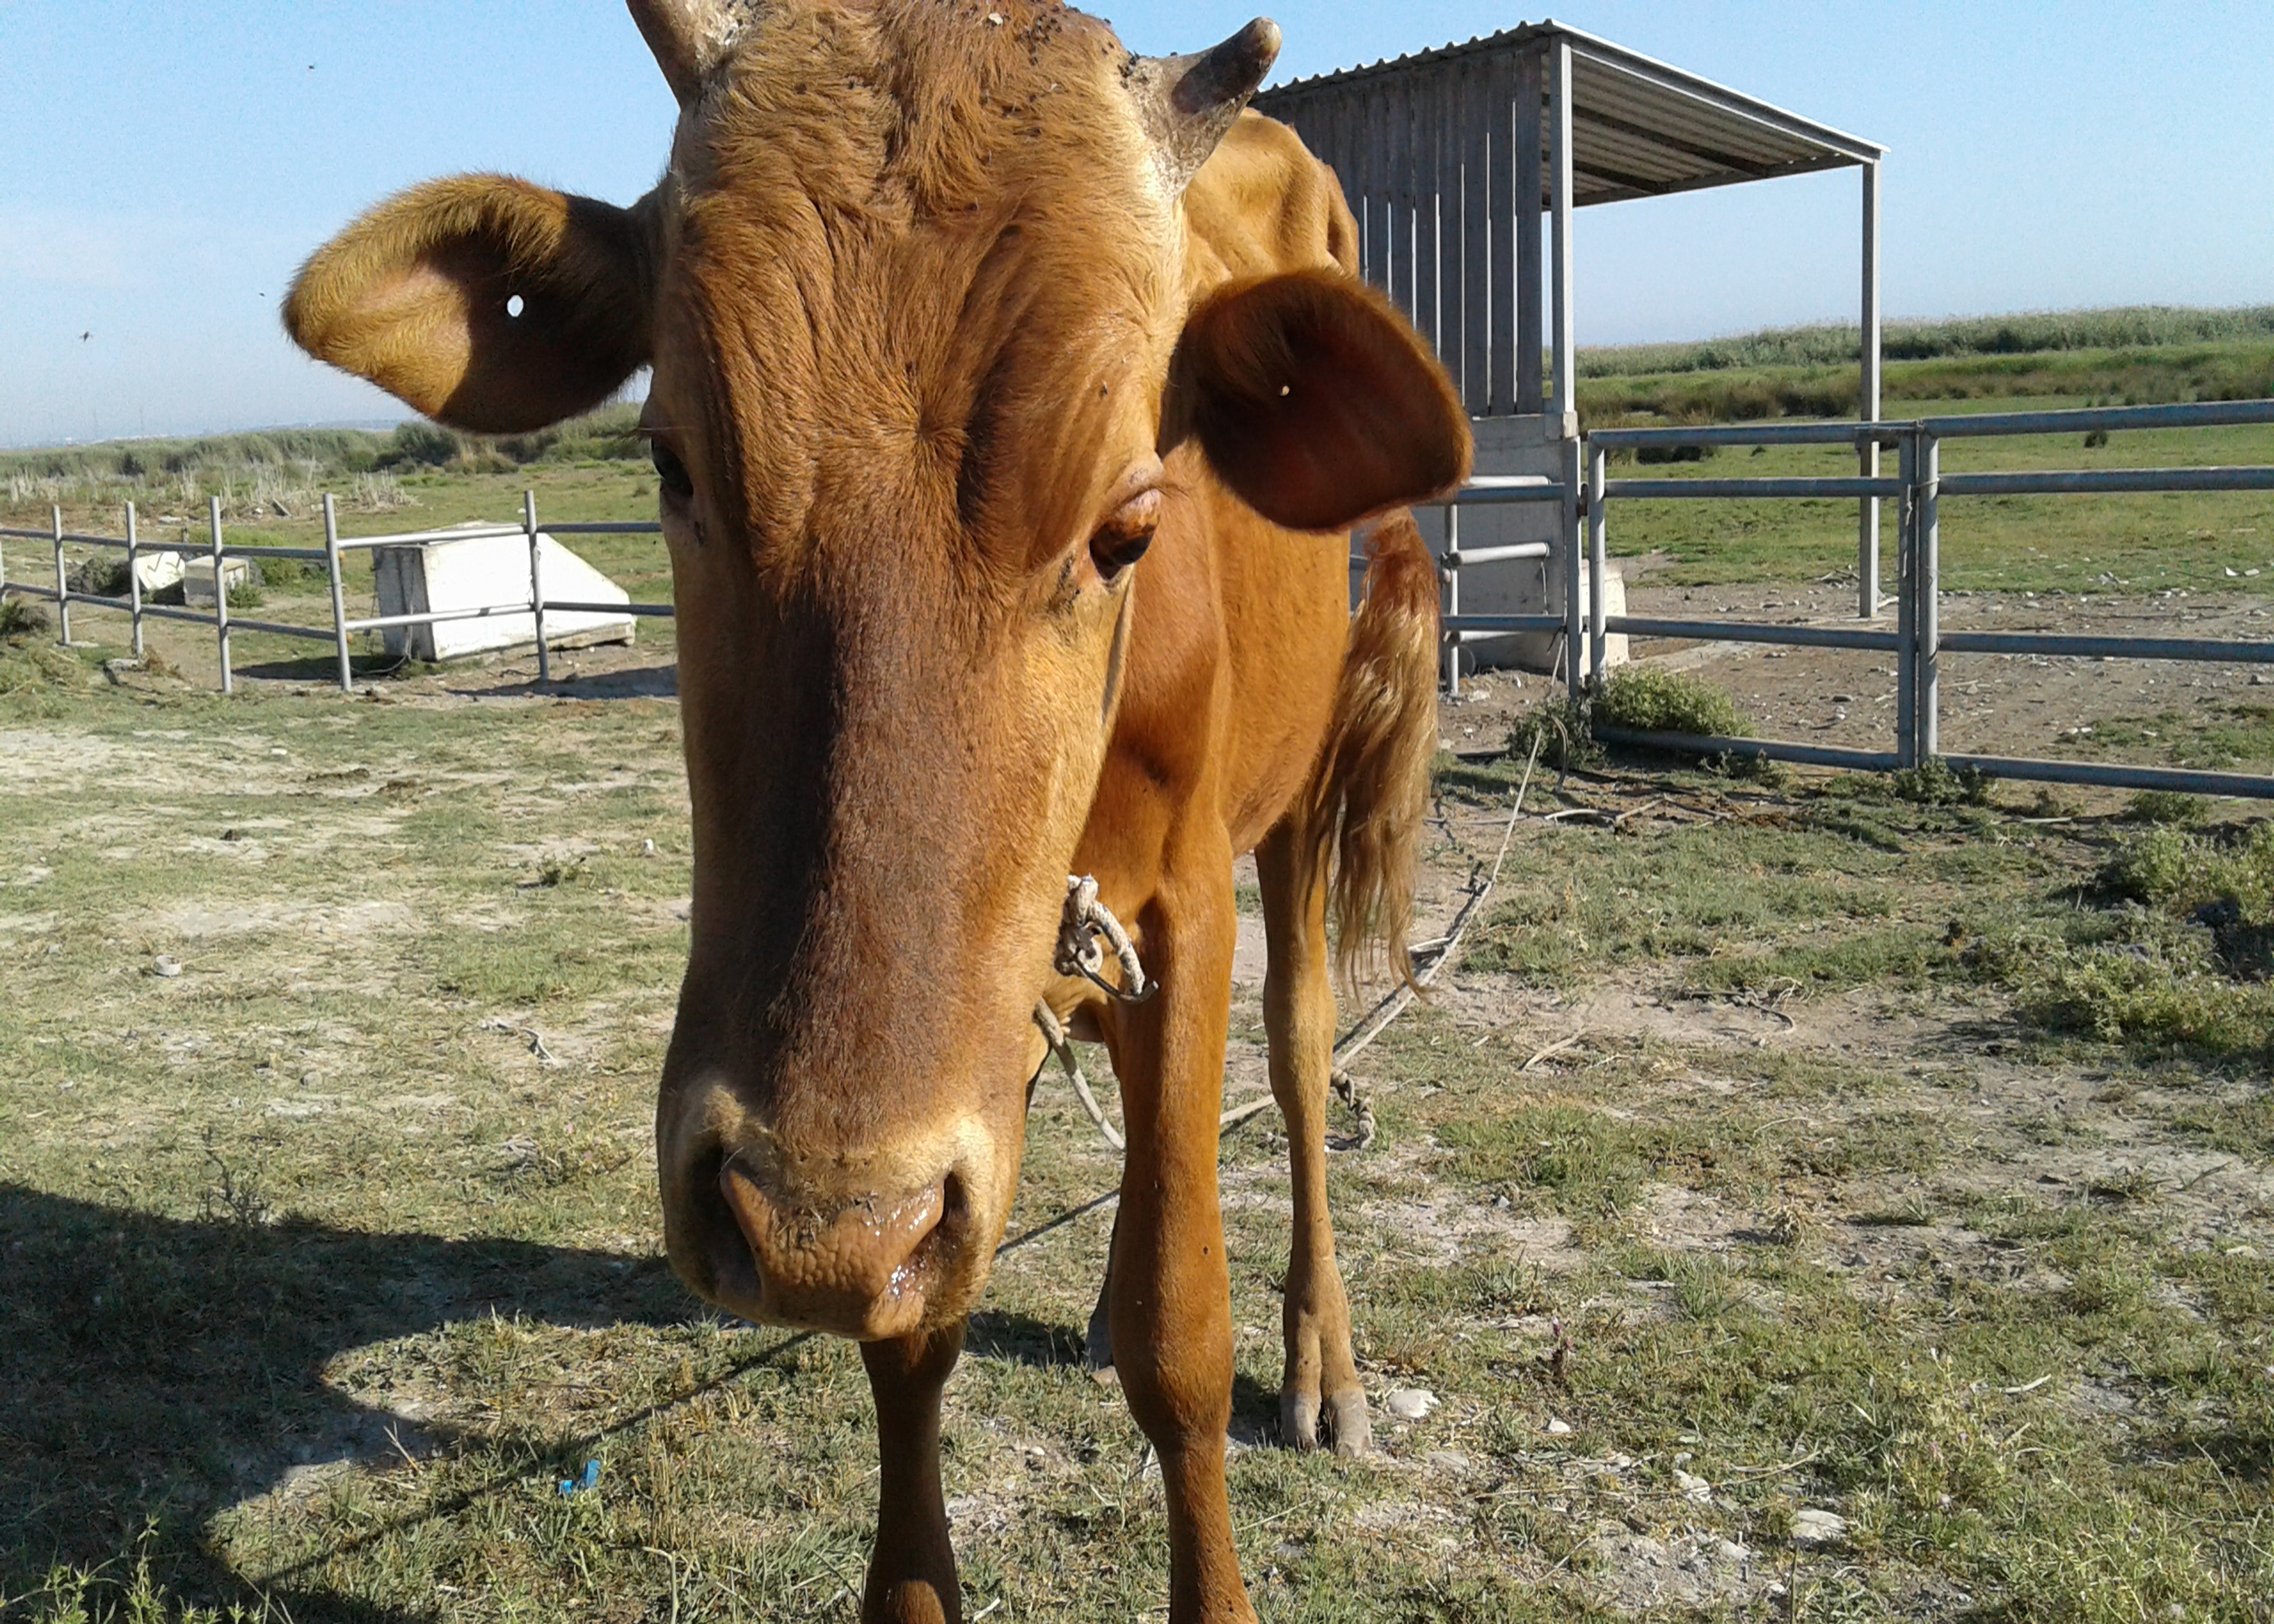
cows, livestock, green, animal husbandry, fencing, sky, ecoregion, working animal, dairy cow, fawn, grassland, grass, terrestrial animal, calf, plain, landscape, grazing, human leg, snout, natural material, horn, fence, prairie, field, bovine, agriculture, wildlife, pasture, ox, ranch, steppe, zebu, cloud, cow goat family, dairy, soil, herd, natural landscape, farm, wire fencing, tree, savanna